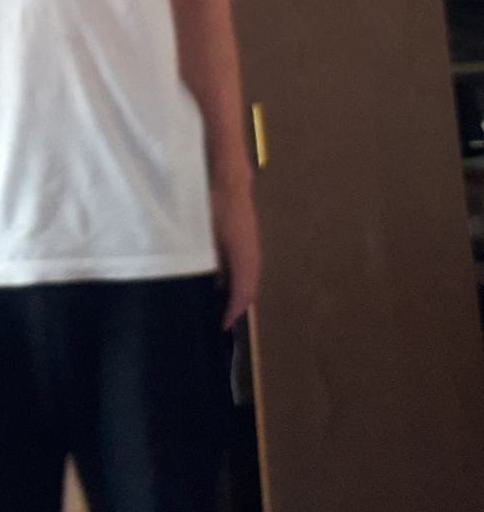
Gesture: no_gesture